Strait of Malacca

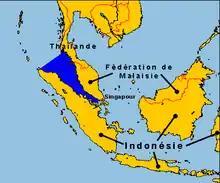
The OHI's definition of the Strait.

Early traders from Arabia, Africa, Persia, and southern India reached Kedah before arriving at Guangzhou. Kedah served as a western port on the Malay Peninsula. They traded glassware, camphor, cotton goods, brocades, ivory, sandalwood, perfume, and precious stones. These traders sailed to Kedah via the monsoon winds between June and November. They returned between December and May. Kedah provided accommodations, porters, small vessels, bamboo rafts, elephants, as well as tax collections for goods to be transported overland toward eastern ports of the Malay Peninsula such as Langkasuka and Kelantan. After the tenth century, ships from China began to trade at these eastern trading posts and ports. Kedah and Funan were famous ports throughout the 6th century, before shipping began to use the Strait of Malacca itself as a trade route.